John Edward Crowther

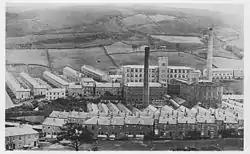
Bank Bottom Mill in its heyday, c. 1923

Crowther owned and ran the family company John Edward Crowther Ltd based at Bank Bottom Mill, which in the early part of the 20th century was one of the largest cloth producing mills owned by a single individual in the world.